Agnes Joaquim

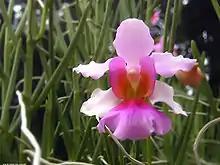
The "Vanda" 'Miss Joaquim'

Agnes Joaquim won prizes at annual flower shows and famously won the prize for the rarest orchid at the 1899 annual flower show. The first prize was for a hybrid that was named after her, "Vanda" 'Miss Joaquim'. Already suffering from cancer at the time, she died three months after receiving this prize.